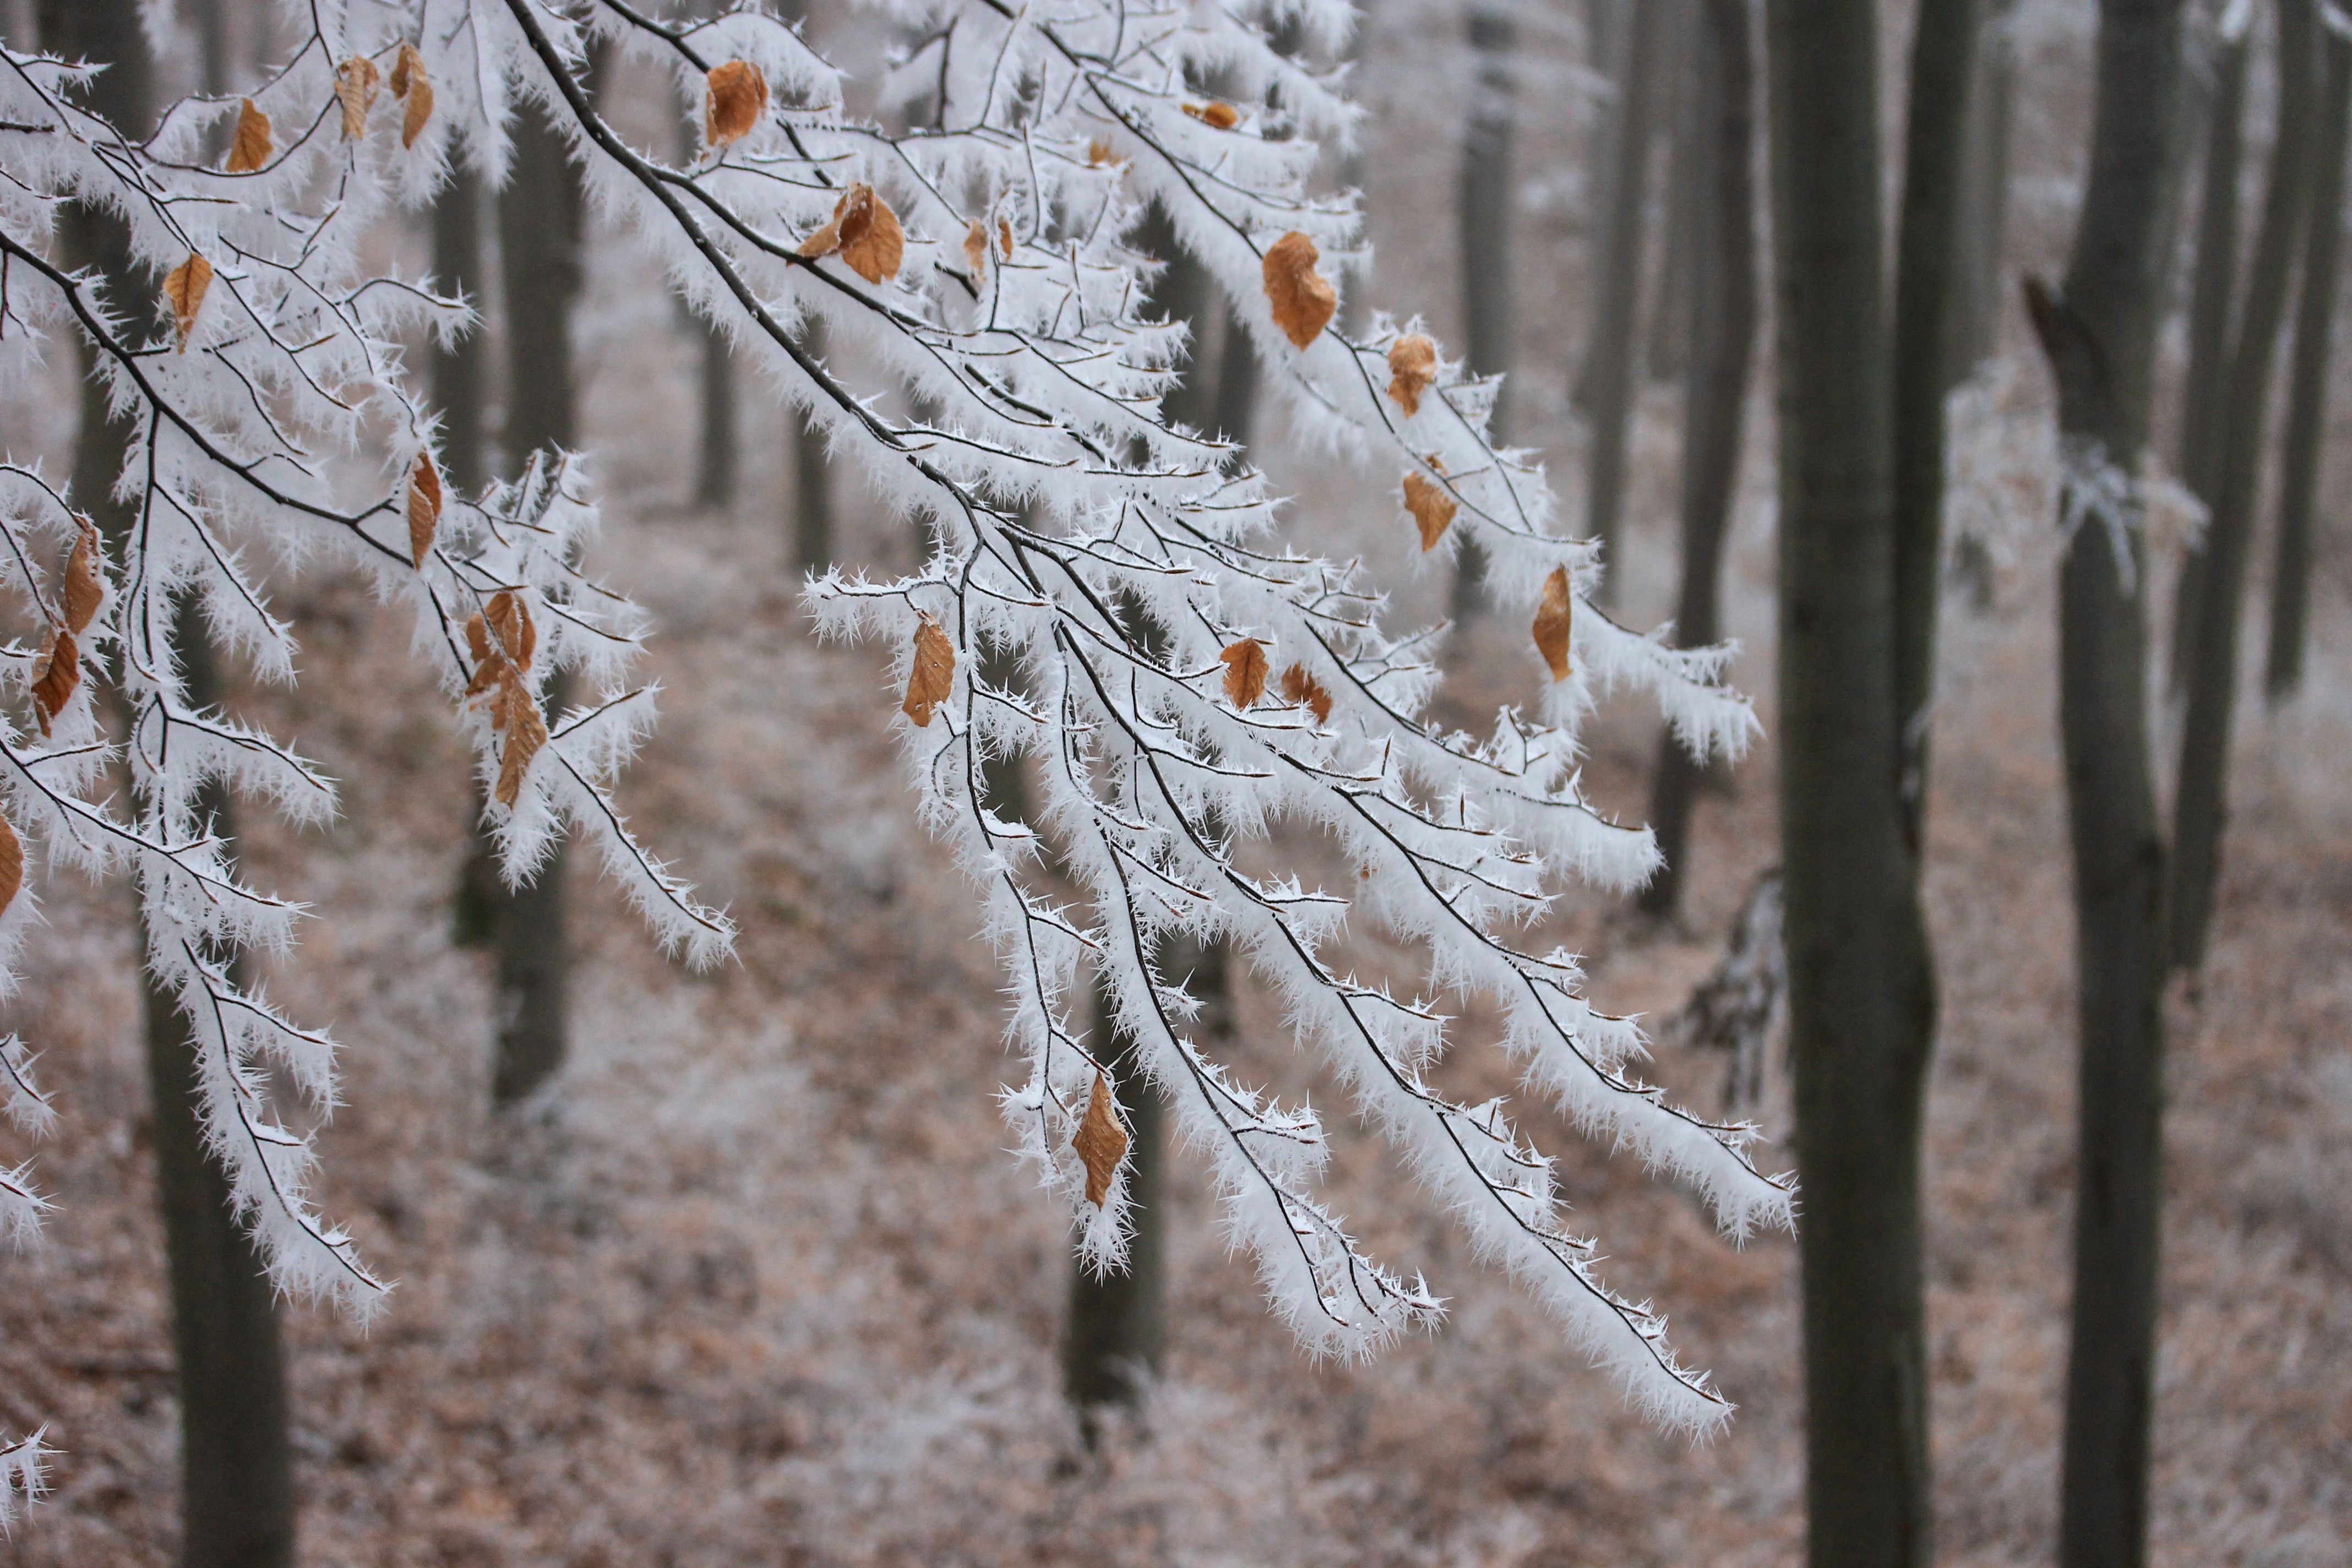
landscape, tree, nature, forest, branch, snow, winter, plant, leaf, flower, frost, ice, weather, snowy, season, twig, close up, winter landscape, trees, branches, beech, freezing, snowy landscape, woody plant, hoary rime